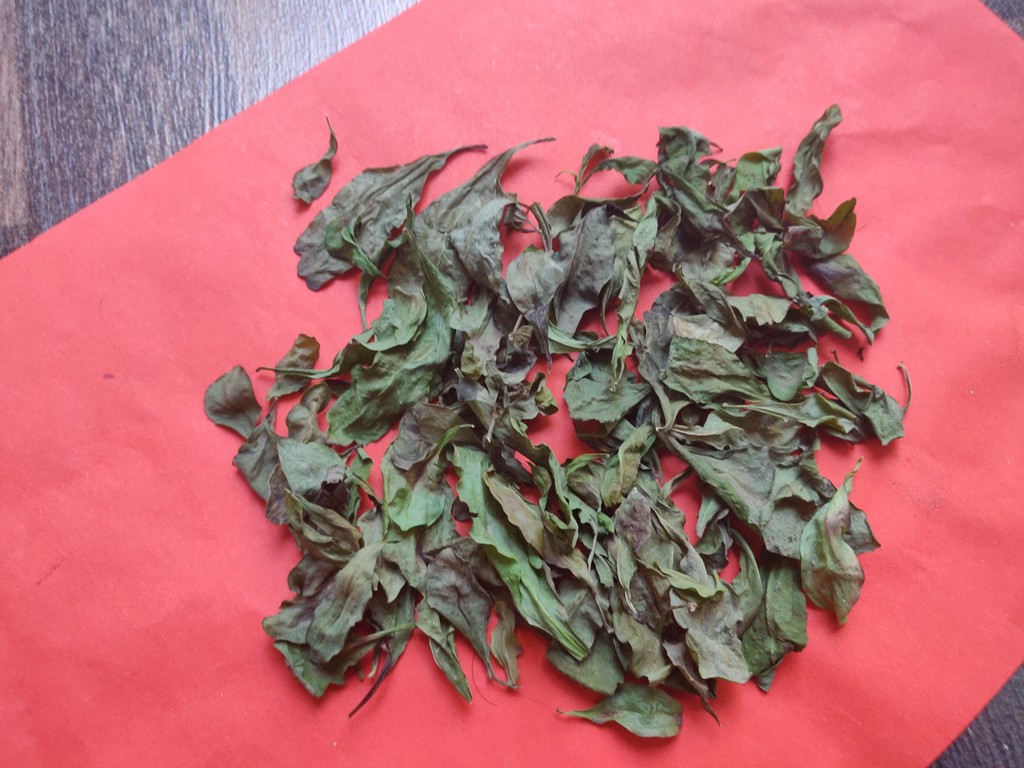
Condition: Dried
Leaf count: multiple
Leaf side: unknown